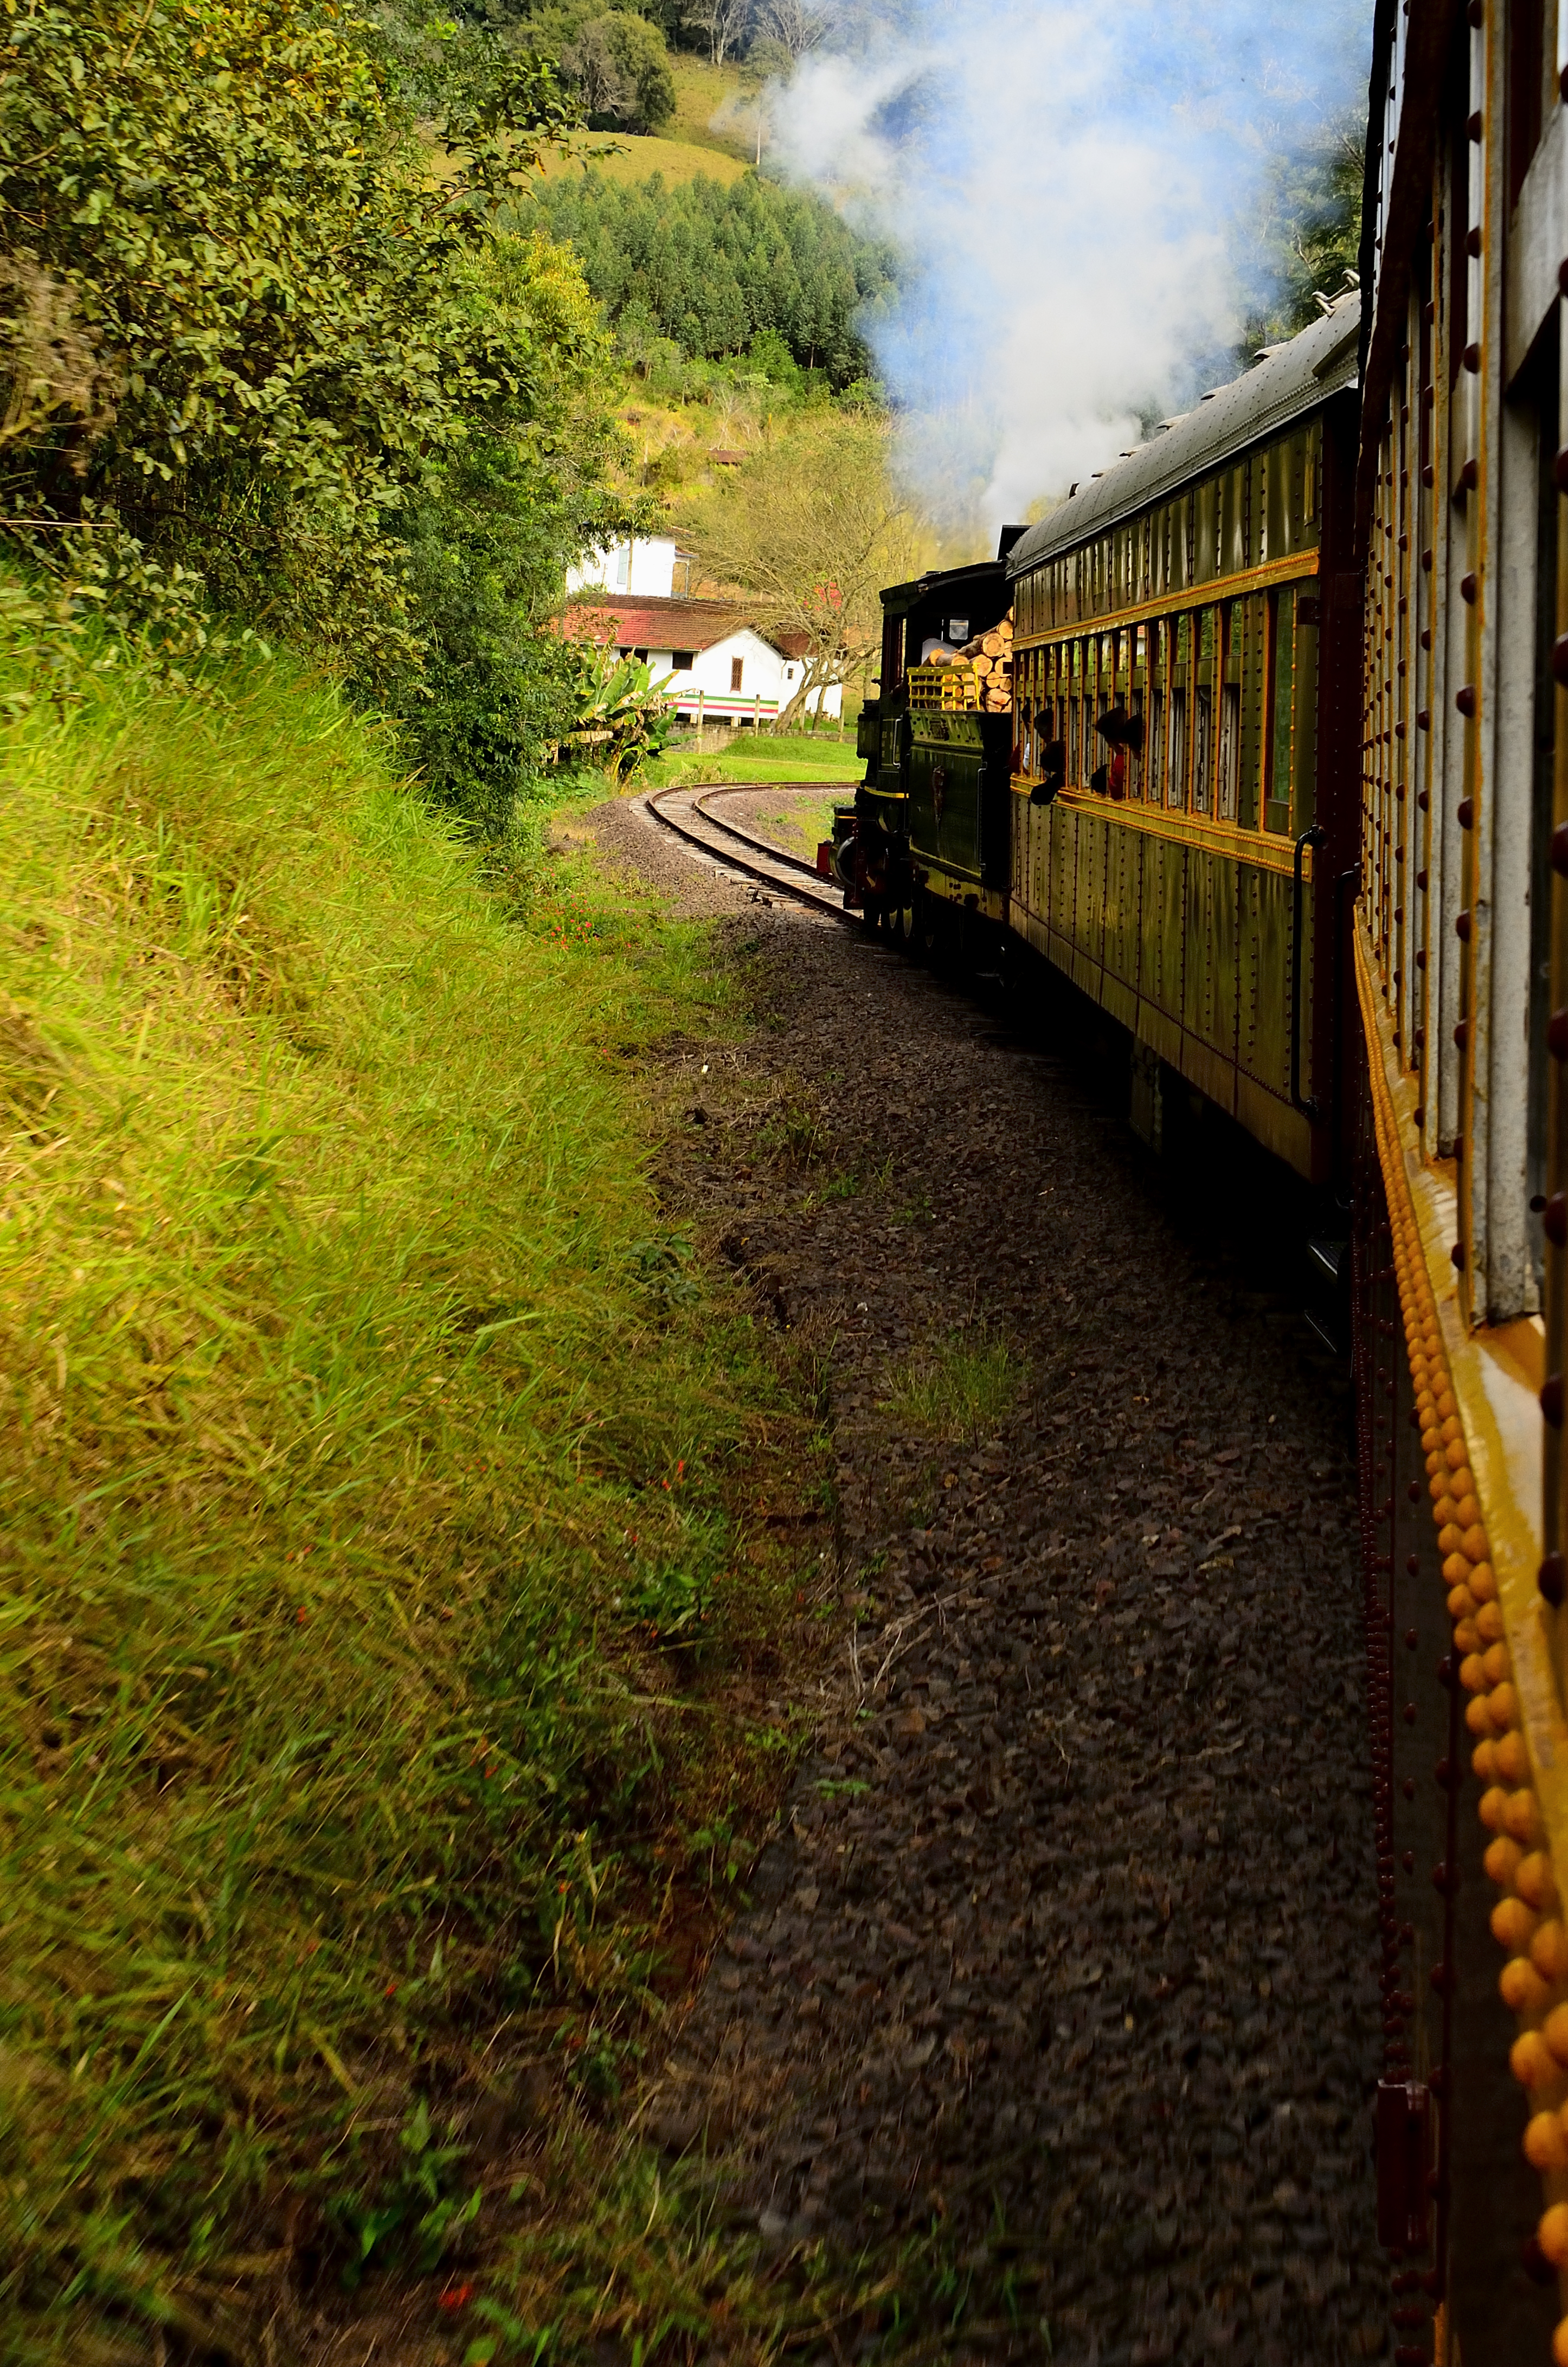
track, bridge, morning, river, canal, transport, evening, reflection, autumn, season, waterway, estacion, vias, tren, mariafumaca, humo, rail transport, llegar, destino, rural area, rolling stock